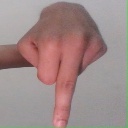
अक्षर: प